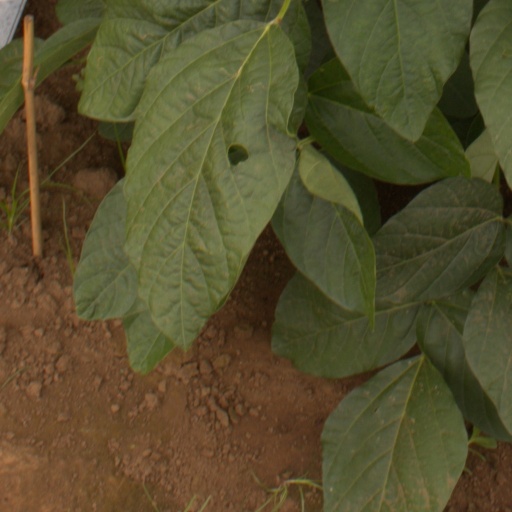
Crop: soybean